P2 (film)

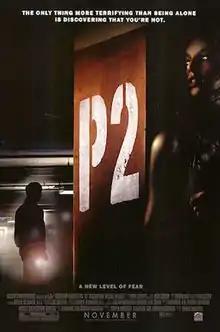
Theatrical release poster

P2 is a 2007 American psychological horror film directed by Franck Khalfoun, in his directorial debut, co-written by Khalfoun and producers Alexandre Aja and Grégory Levasseur, and starring Rachel Nichols and Wes Bentley. Its plot follows a young businesswoman who becomes trapped in an underground parking garage in midtown Manhattan on Christmas Eve, where she is pursued by a socially awkward, psychopathic security guard who is obsessed with her.